South West England

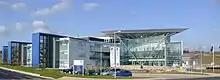
The Met Office, with cumulus humilis cloud; the Met Office Cray XC40 (previously a Power 775) computer takes 4.8m weather observations per year; Robert FitzRoy, who founded it in 1872, made the first weather forecast on 1 August 1861 in "The Times"; isobars were invented in the late 1800s; two bodies produce windspeed for pilots around the world - the Met Office and the NOAA

The region's Manufacturing Advisory Service is on the A38 north of Gloucester at Twigworth, and the UK Trade & Investment office is at the Leigh Court Business Centre in Abbots Leigh, North Somerset.